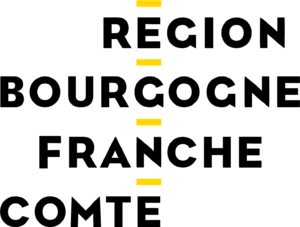
Logo de la région Bourgogne-Franche-Comté.
L'Élan sportif chalonnais est un club professionnel français de basket-ball appartenant à l'élite du championnat de France. Il est basé dans la ville de Chalon-sur-Saône en Saône-et-Loire. Le club évolue actuellement au Colisée, une salle d'une capacité de 4 000 places assises depuis 2001 puis 5 000 places assises en 2012 puis 4 948 places en 2015 et finalement 4 540 places en 2017. Auparavant, l'Élan chalonnais jouait à la Maison des sports depuis 1970.